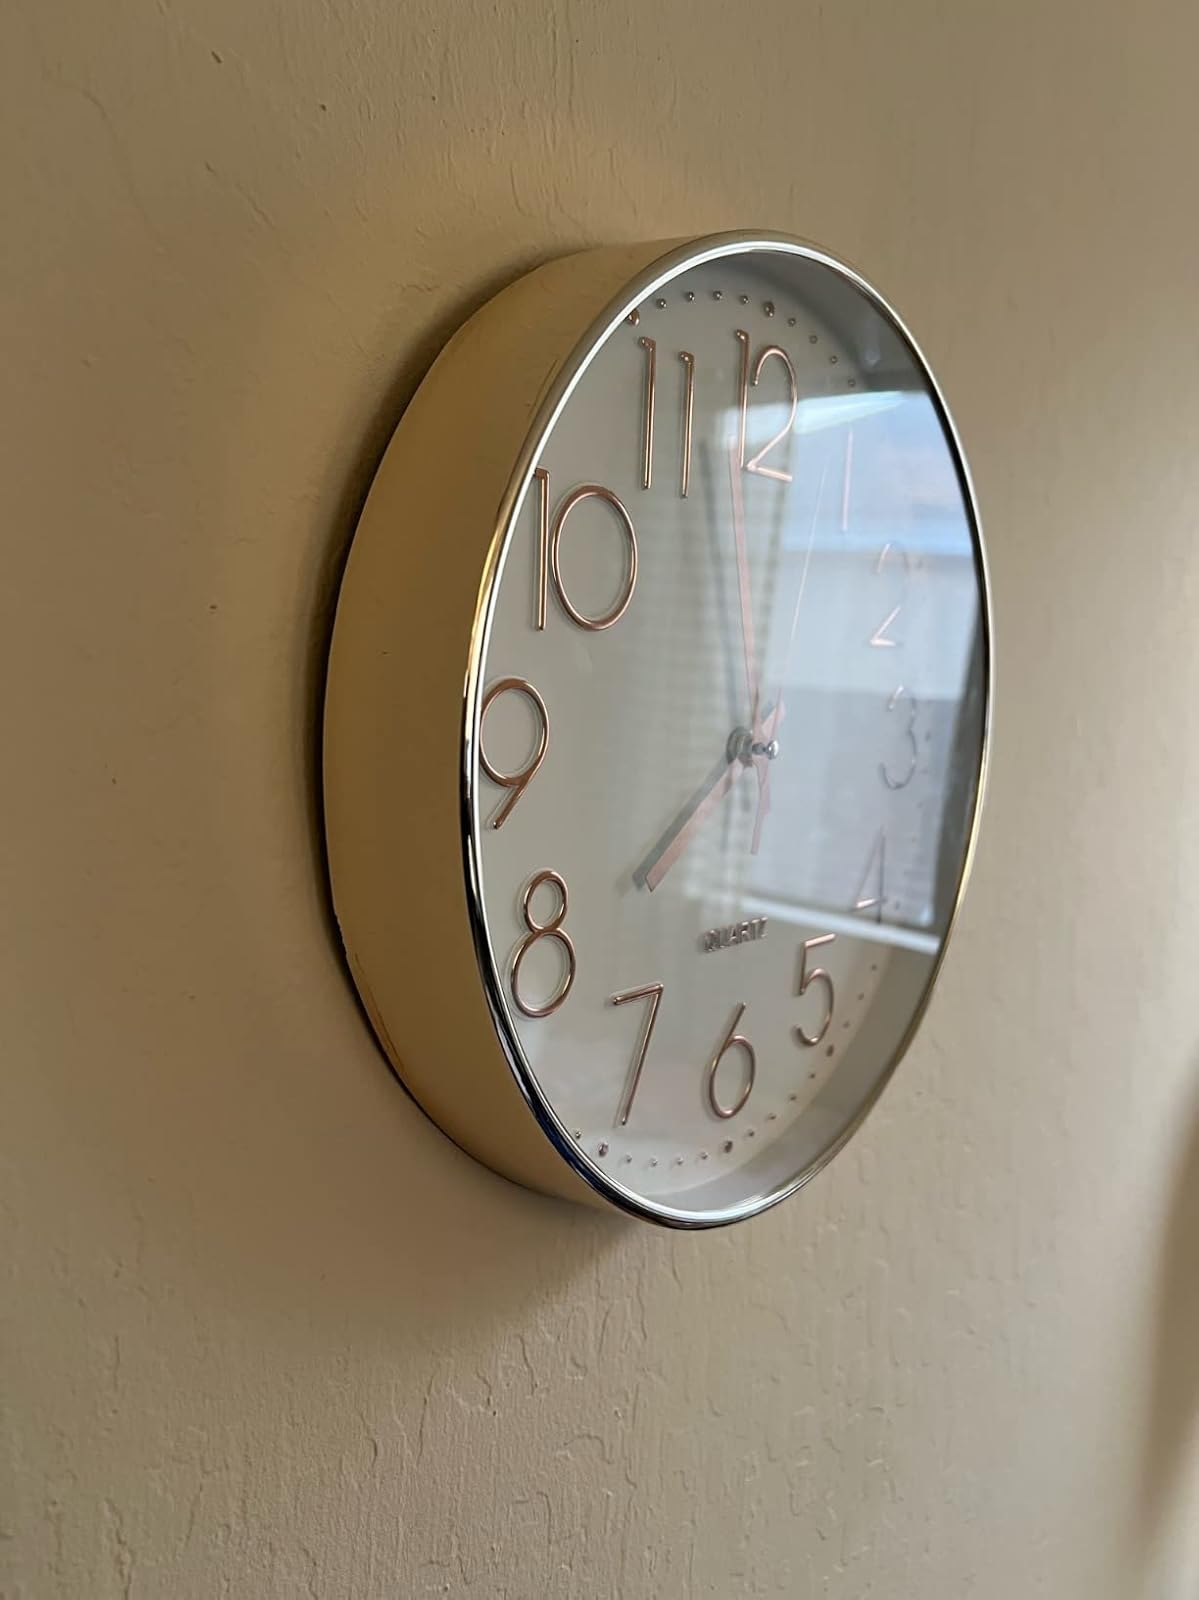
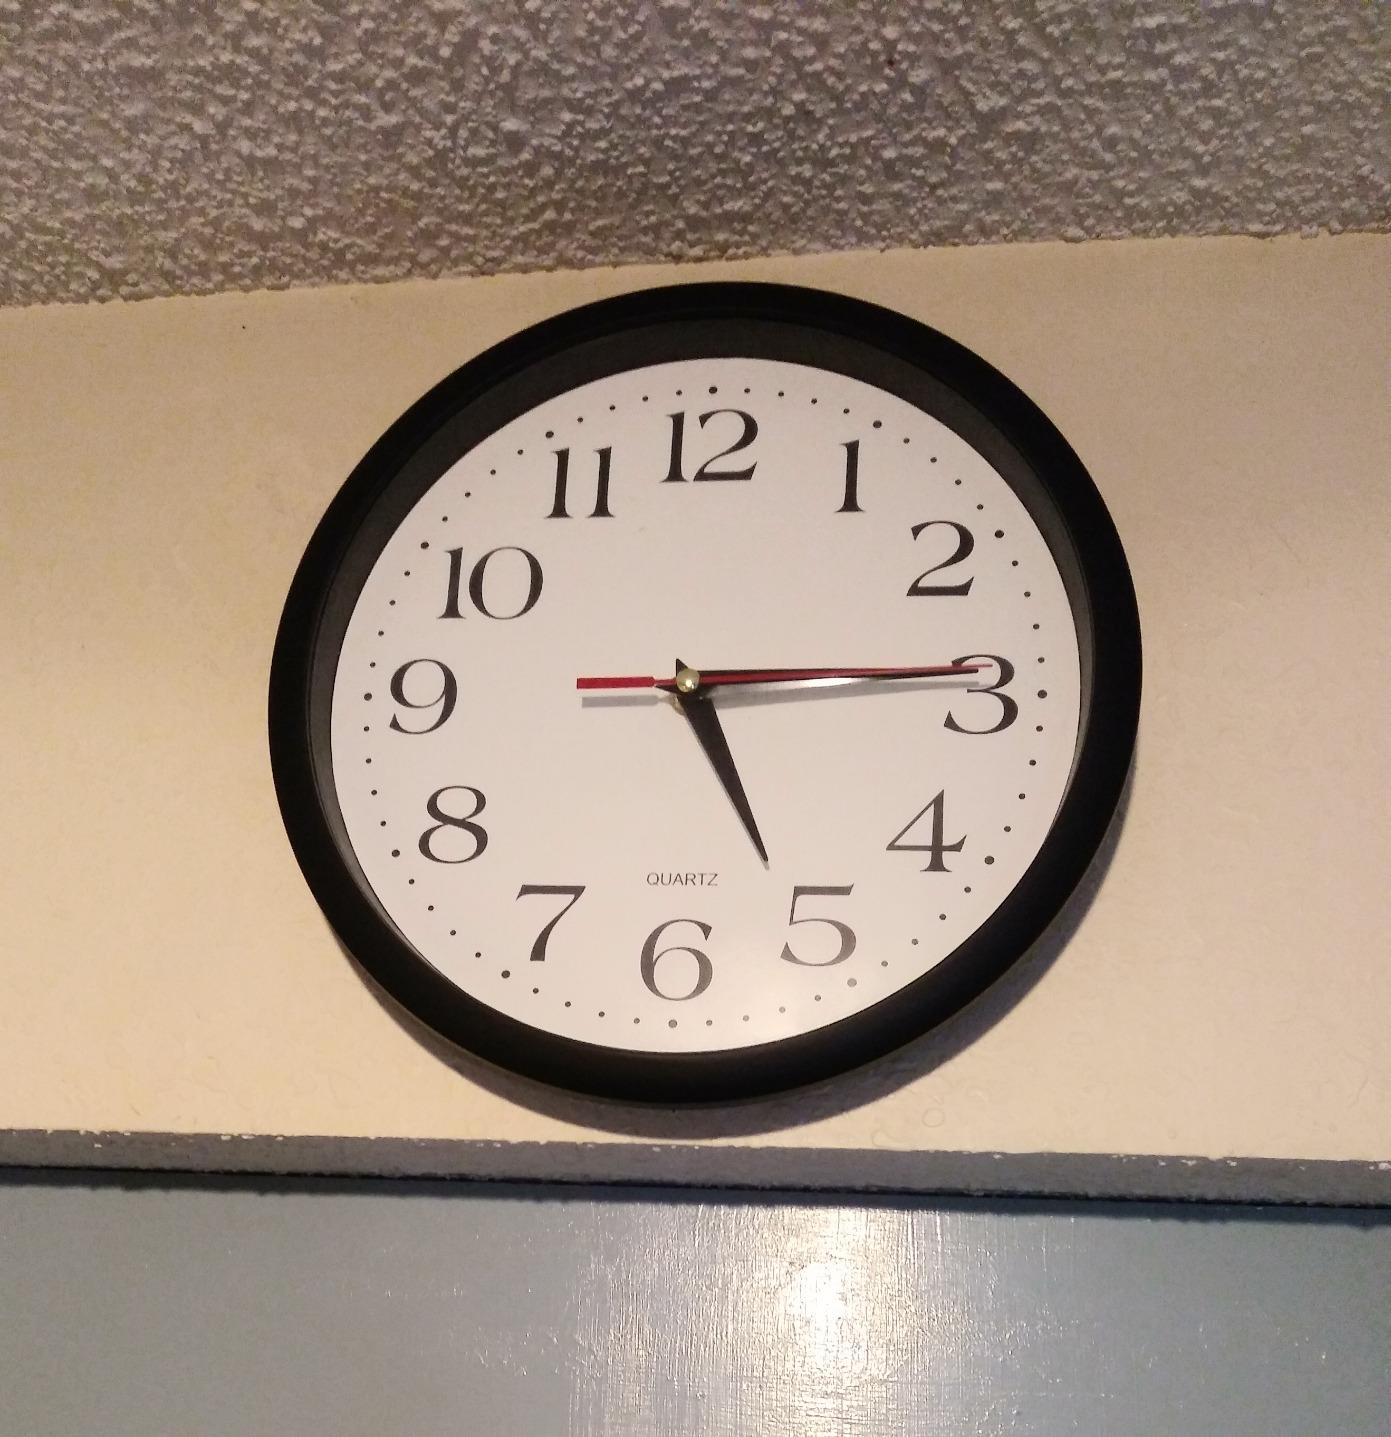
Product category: clock
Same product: no